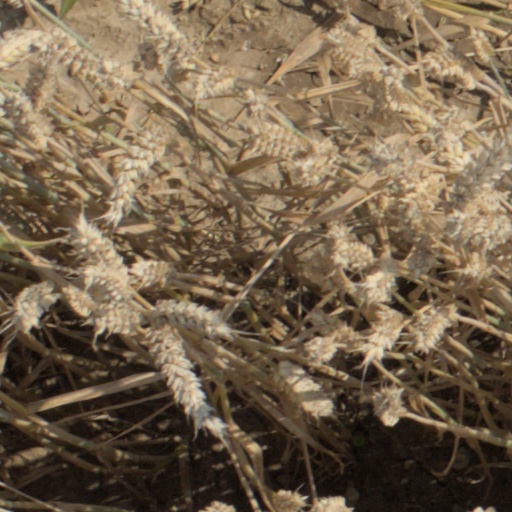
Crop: wheat